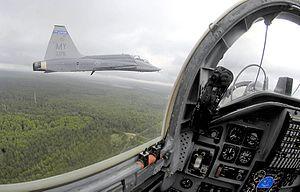
Le 479th Flying Training Group, est une ancienne unité de l'Air Education and Training Command de l'United States Air Force qui était basée à Moody Air Force Base en Géorgie au moment de sa dissolution le 21 juin 2007.